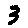
Label: 3